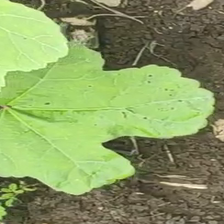
Weed species: Little_Mallow(Malva parviflora)